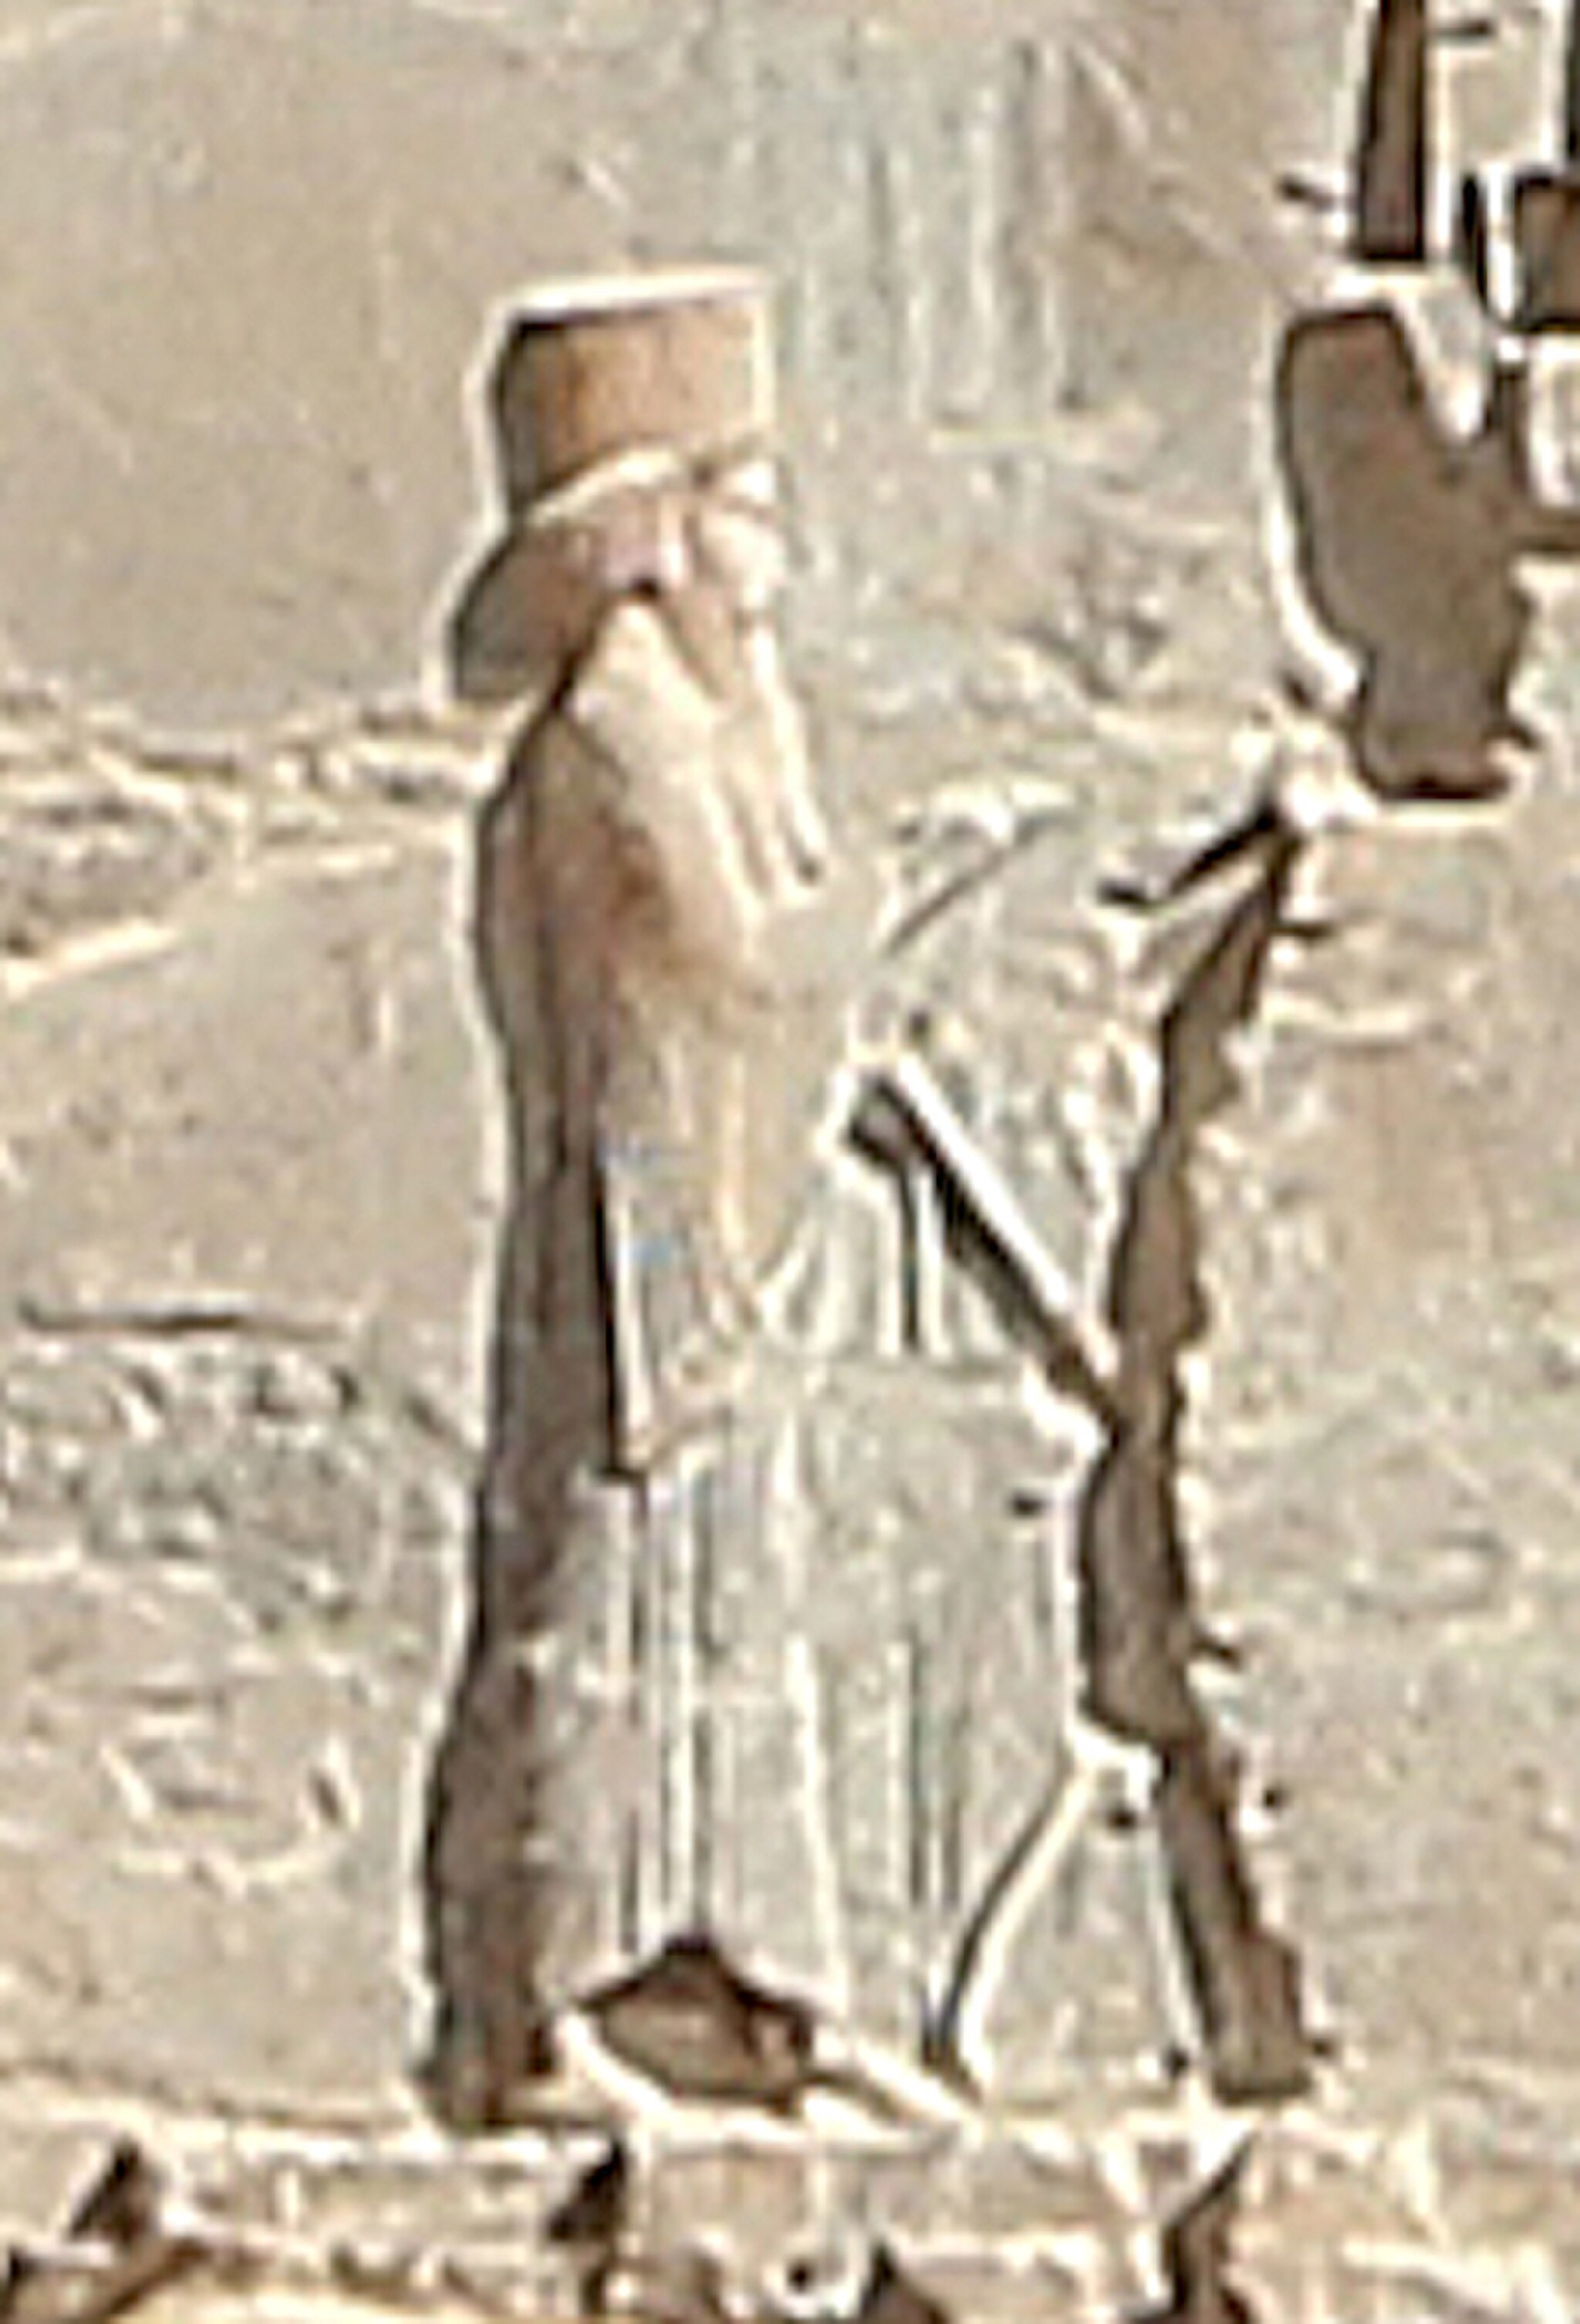
Title: Artaxerxes II
Description: Artaxerxes II on his tomb
Date: 2018-10-27
Categories: GFDL, Tomb of Artaxerxes II, 4th-century BC reliefs in Iran, License migration redundant, CC-BY-SA-4.0,3.0,2.5,2.0,1.0, Extracted images